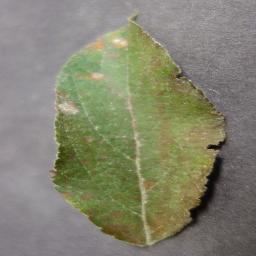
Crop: apple
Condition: cedar_rust